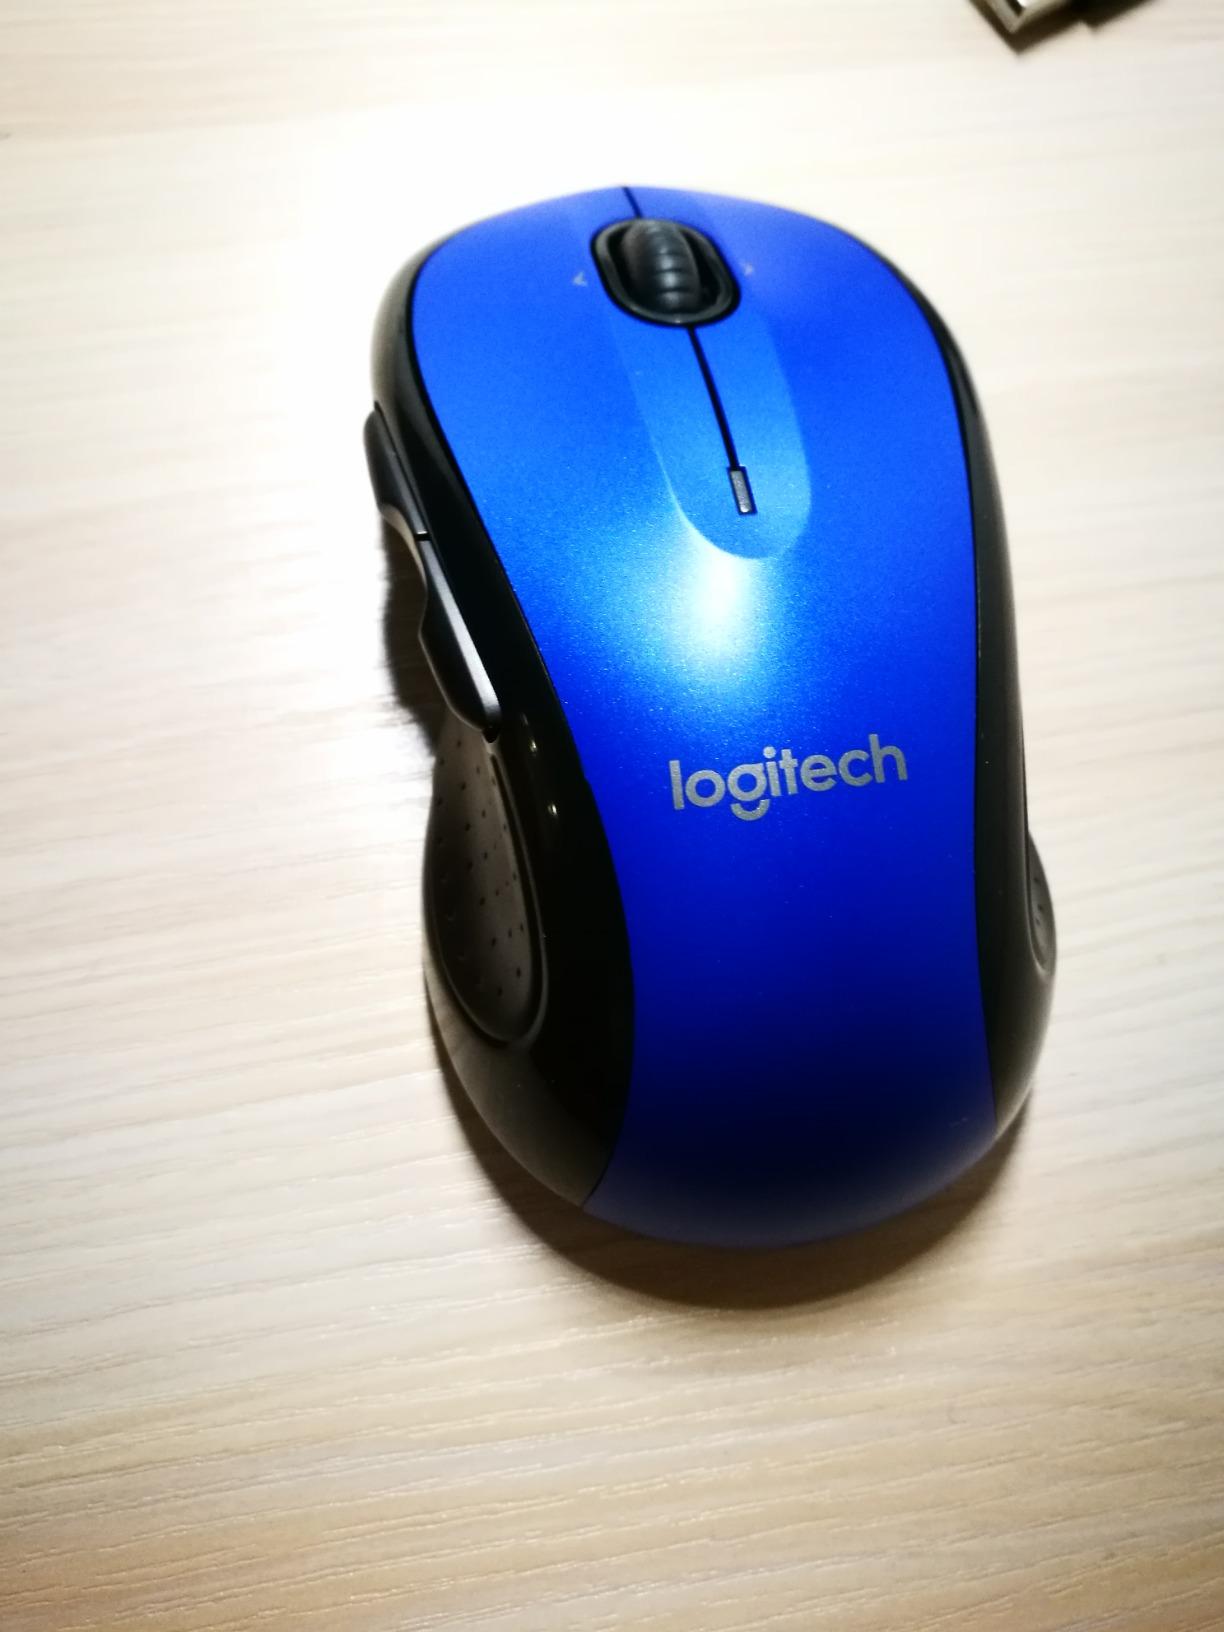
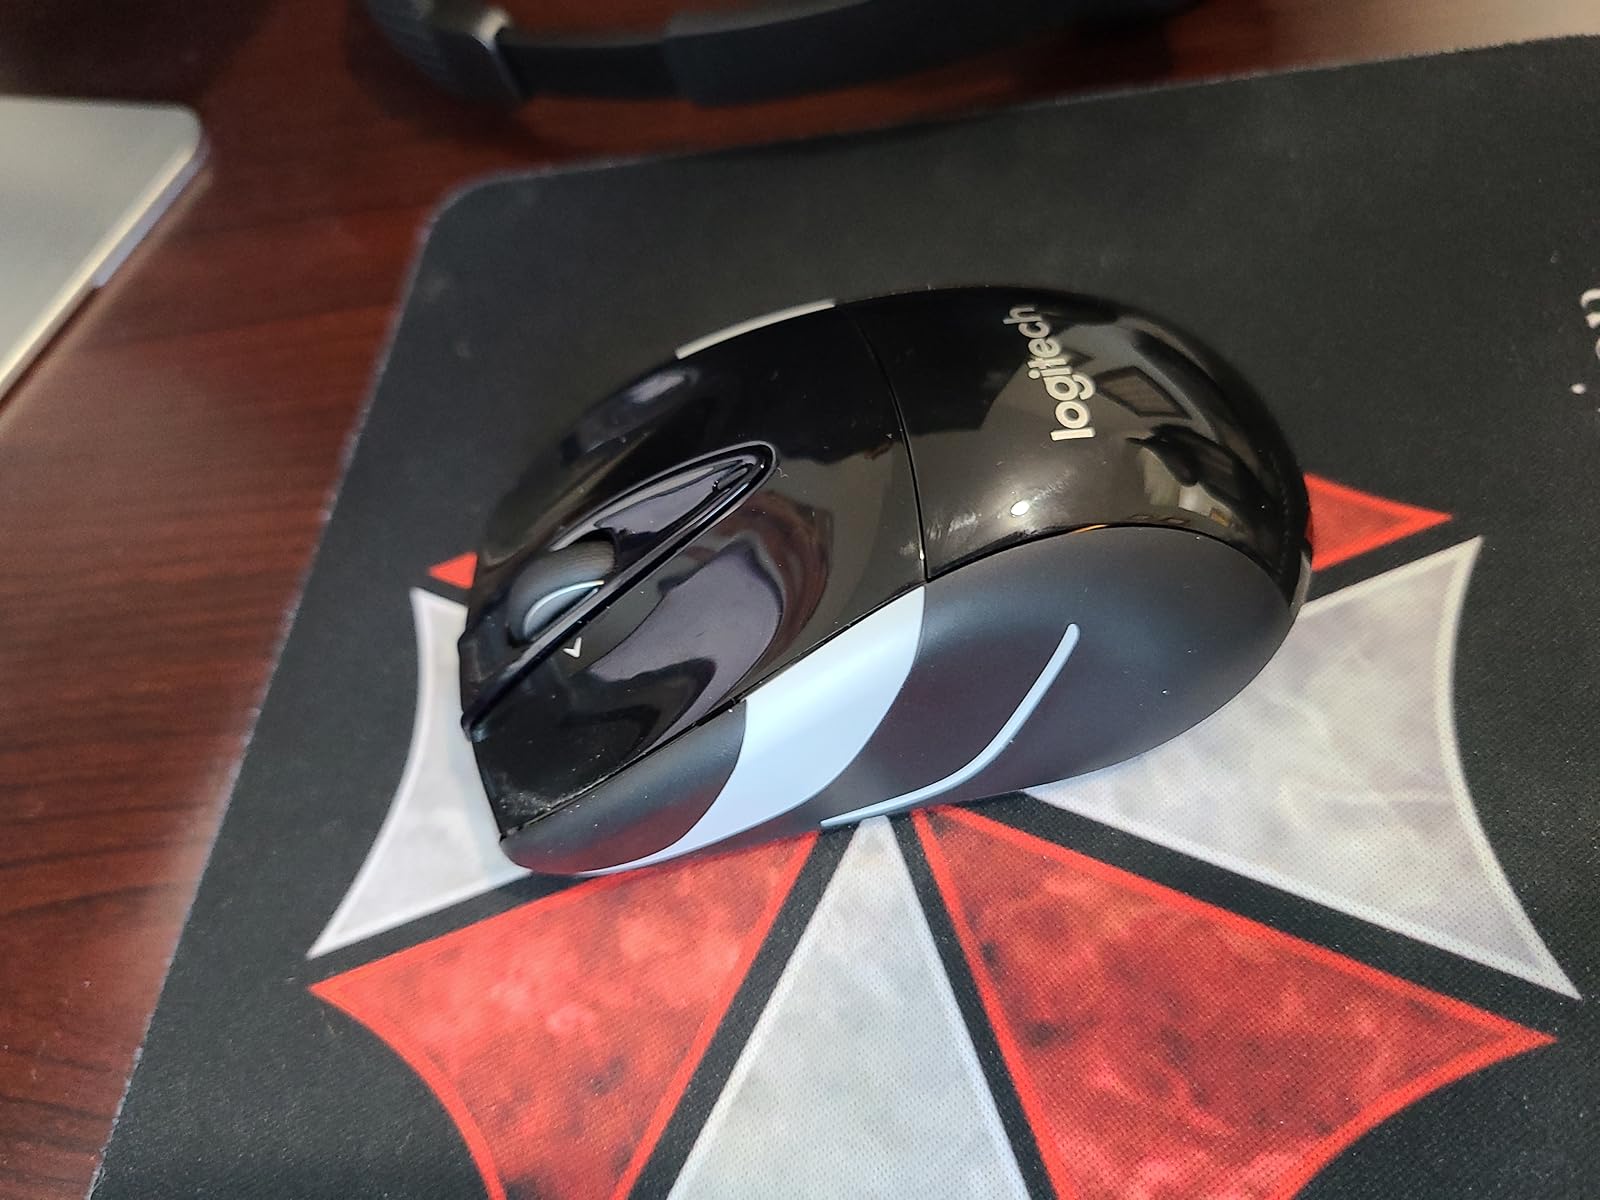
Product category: mouse
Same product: no